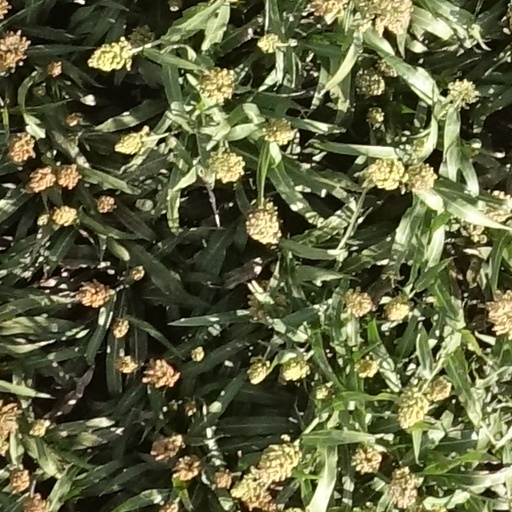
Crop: sorghum